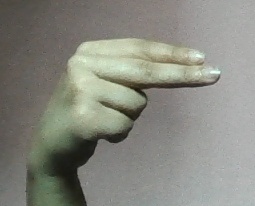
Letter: ain